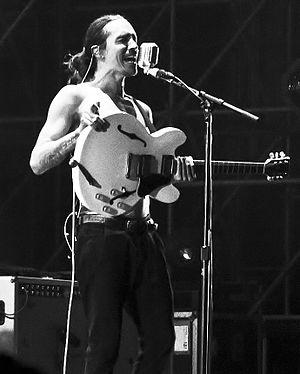
Incubus est un groupe de rock alternatif américan, originaire de Calabasas en Californie. Le groupe comprend actuellement Brandon Boyd, Mike Einziger, Ben Kenney, Jose Pasillas et Chris Kilmore alias DJ Kilmore.